List of Billboard Adult Contemporary number ones of 2003

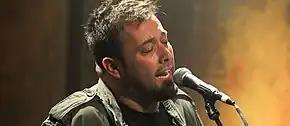
A bearded young man in a flannel shirt holding a microphone

Adult Contemporary is a chart published by "Billboard" ranking the top-performing songs in the United States in the adult contemporary music (AC) market. In 2003, eight different songs topped the chart in 52 issues of the magazine, based on weekly airplay data from radio stations compiled by Nielsen Broadcast Data Systems.